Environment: real
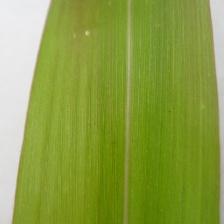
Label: phosphorus_deficiency